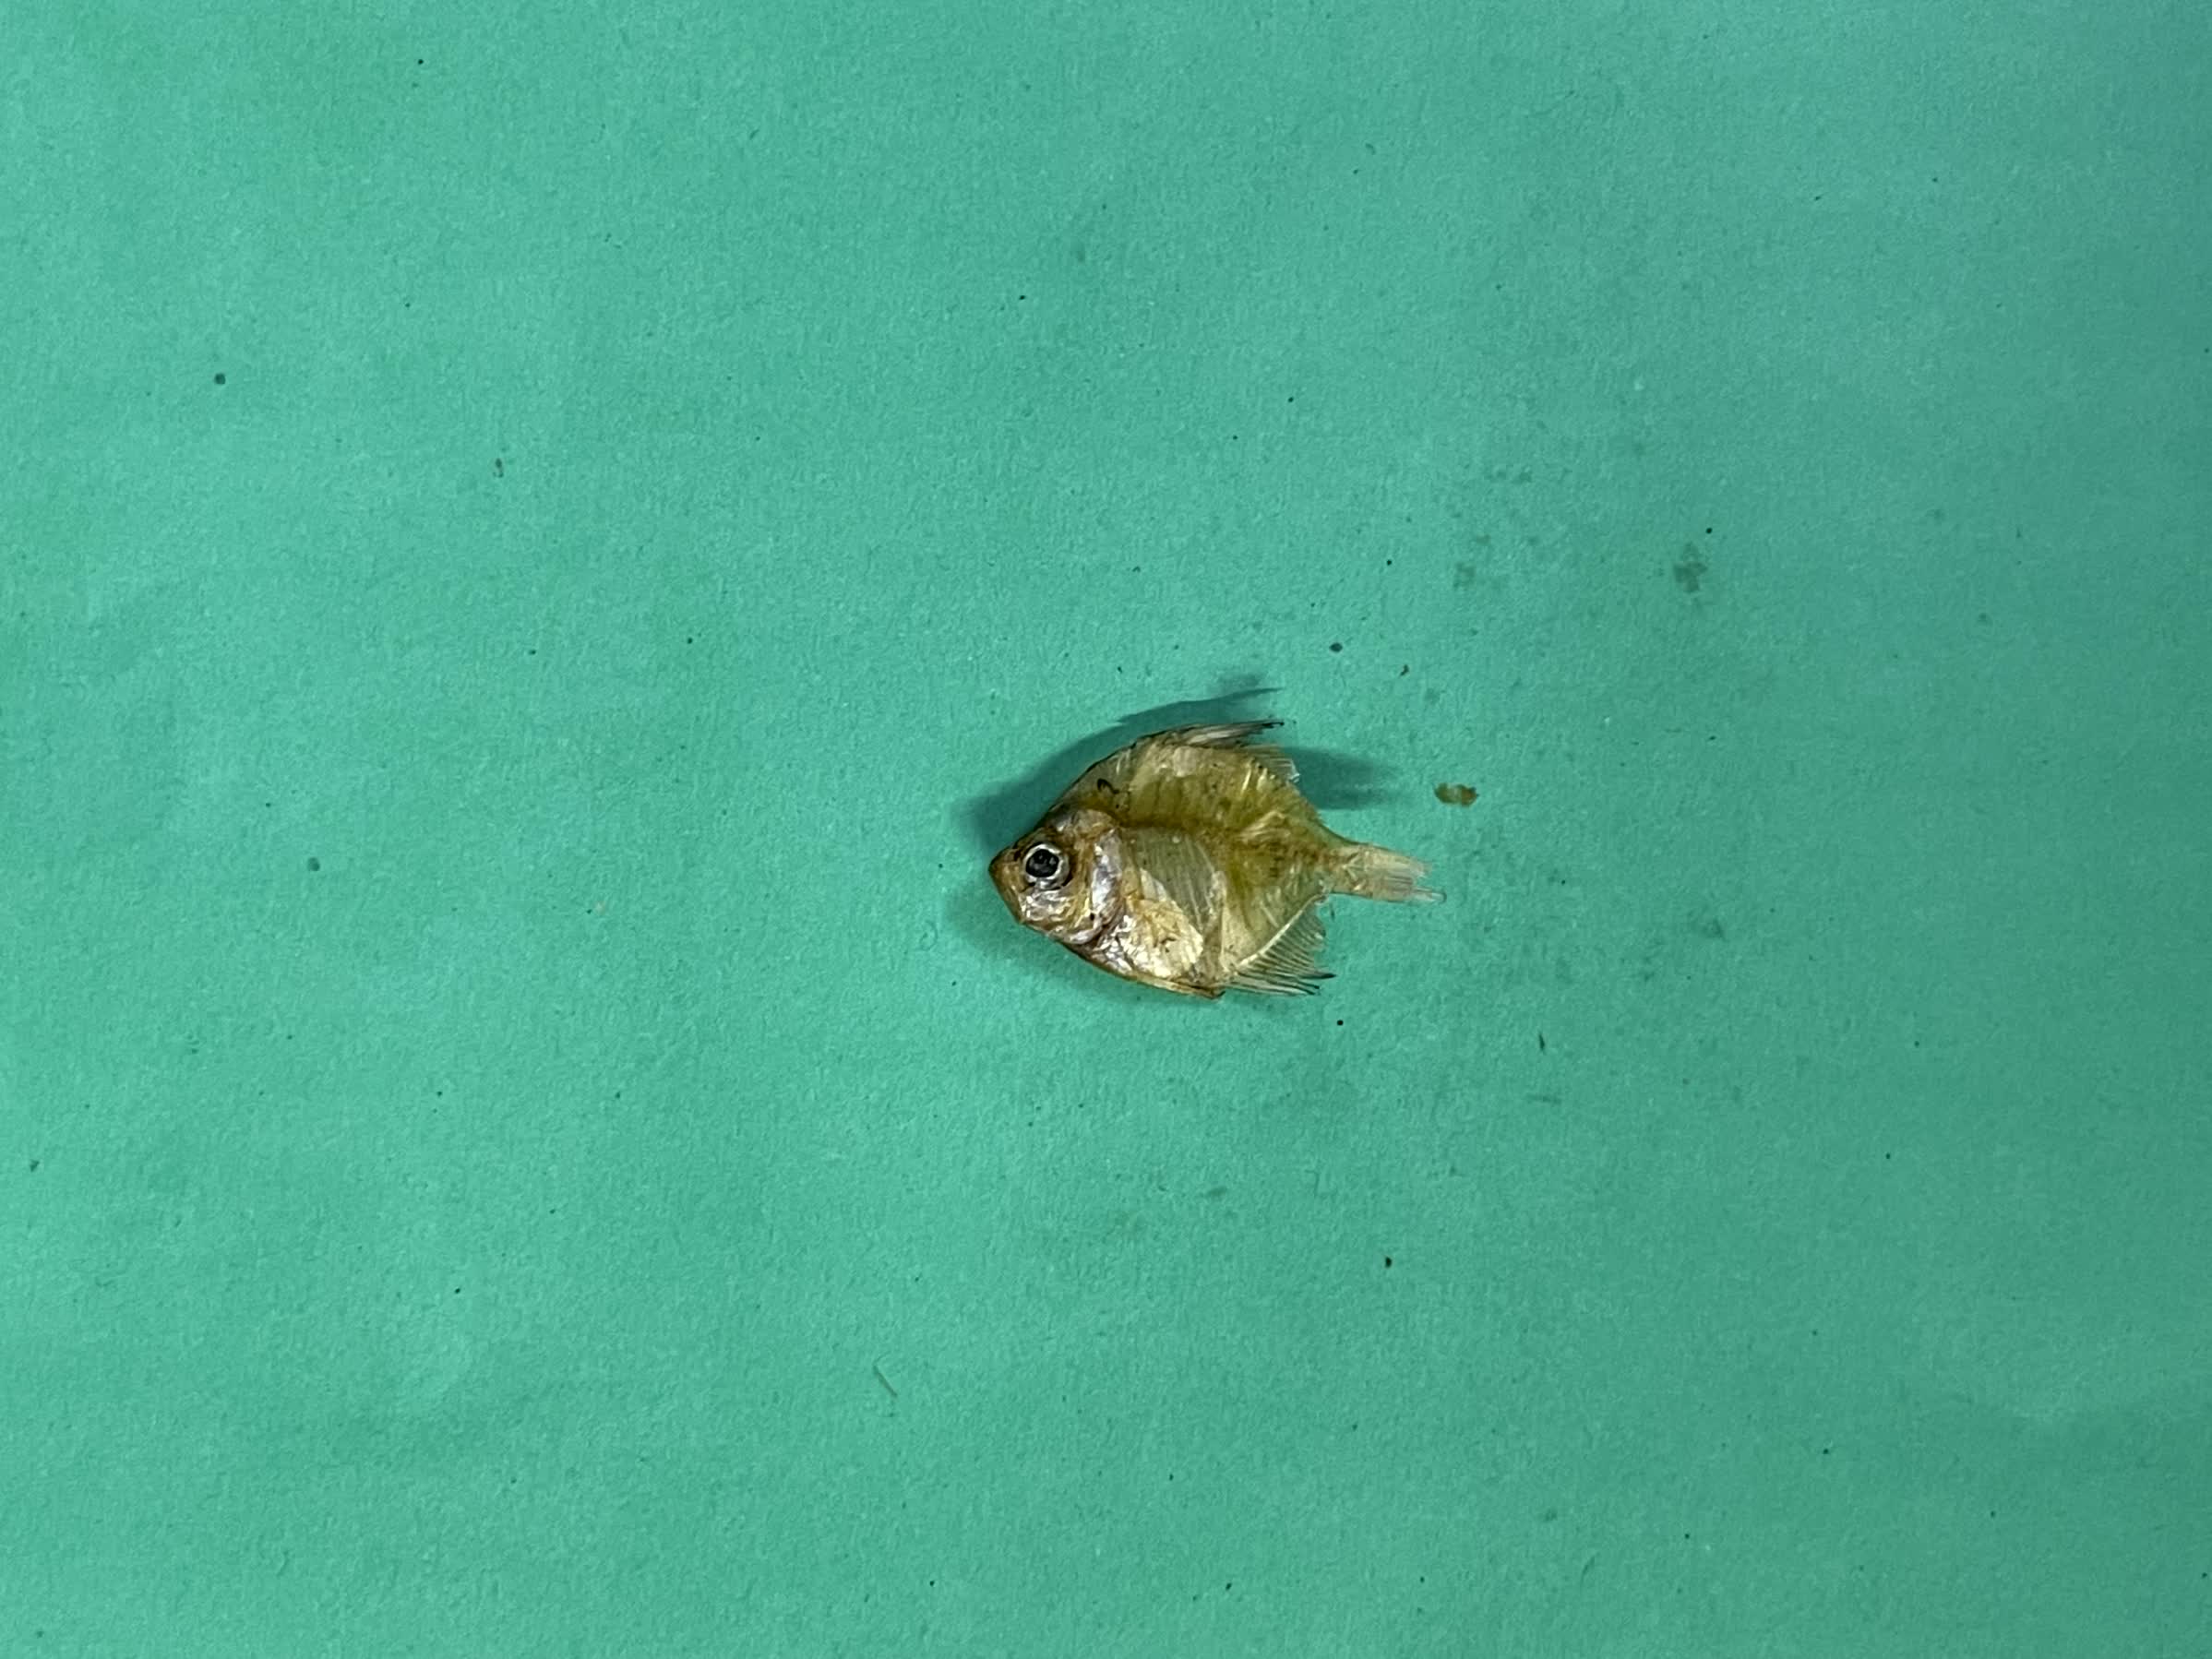
Species: Chanda